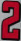
Number: 2